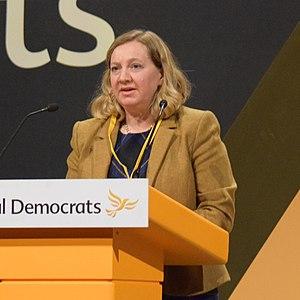
Lucy Kathleen Nethsingha est une femme politique britannique.